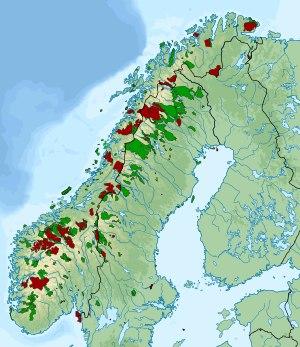
Les Alpes scandinaves ou Scandes sont une chaîne de montagnes s'étendant tout le long de la côte ouest de la péninsule Scandinave. Elles couvrent l'essentiel de la Norvège, le Nord-Ouest et l'Ouest de la Suède ainsi qu'une toute petite partie de l'Extrême-Nord de la Finlande. Il s'agit d'une des plus importantes chaînes de montagnes d'Europe, s'étirant du sud-ouest au nord-est sur 1 700 km, avec une largeur maximale de 300 km. La chaîne possède deux zones de haute altitude, une au sud de la Norvège, autour du Jotunheimen où se trouve le Galdhøpiggen, point culminant de la chaîne et du pays concerné, et une autre dans le Nord de la Suède, avec le Kebnekaise, point culminant du pays — le point culminant de Finlande se trouve aussi dans la chaîne : il s'agit du Halti.